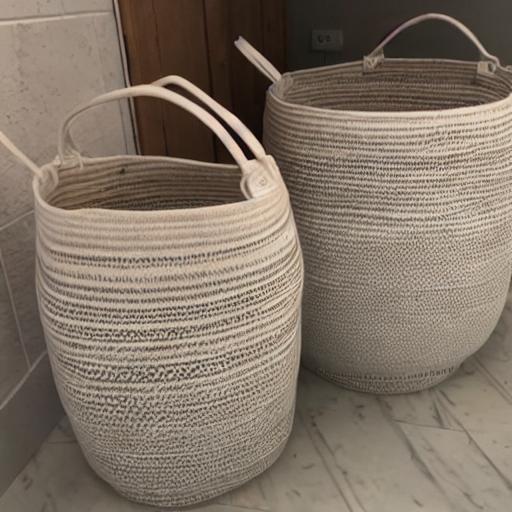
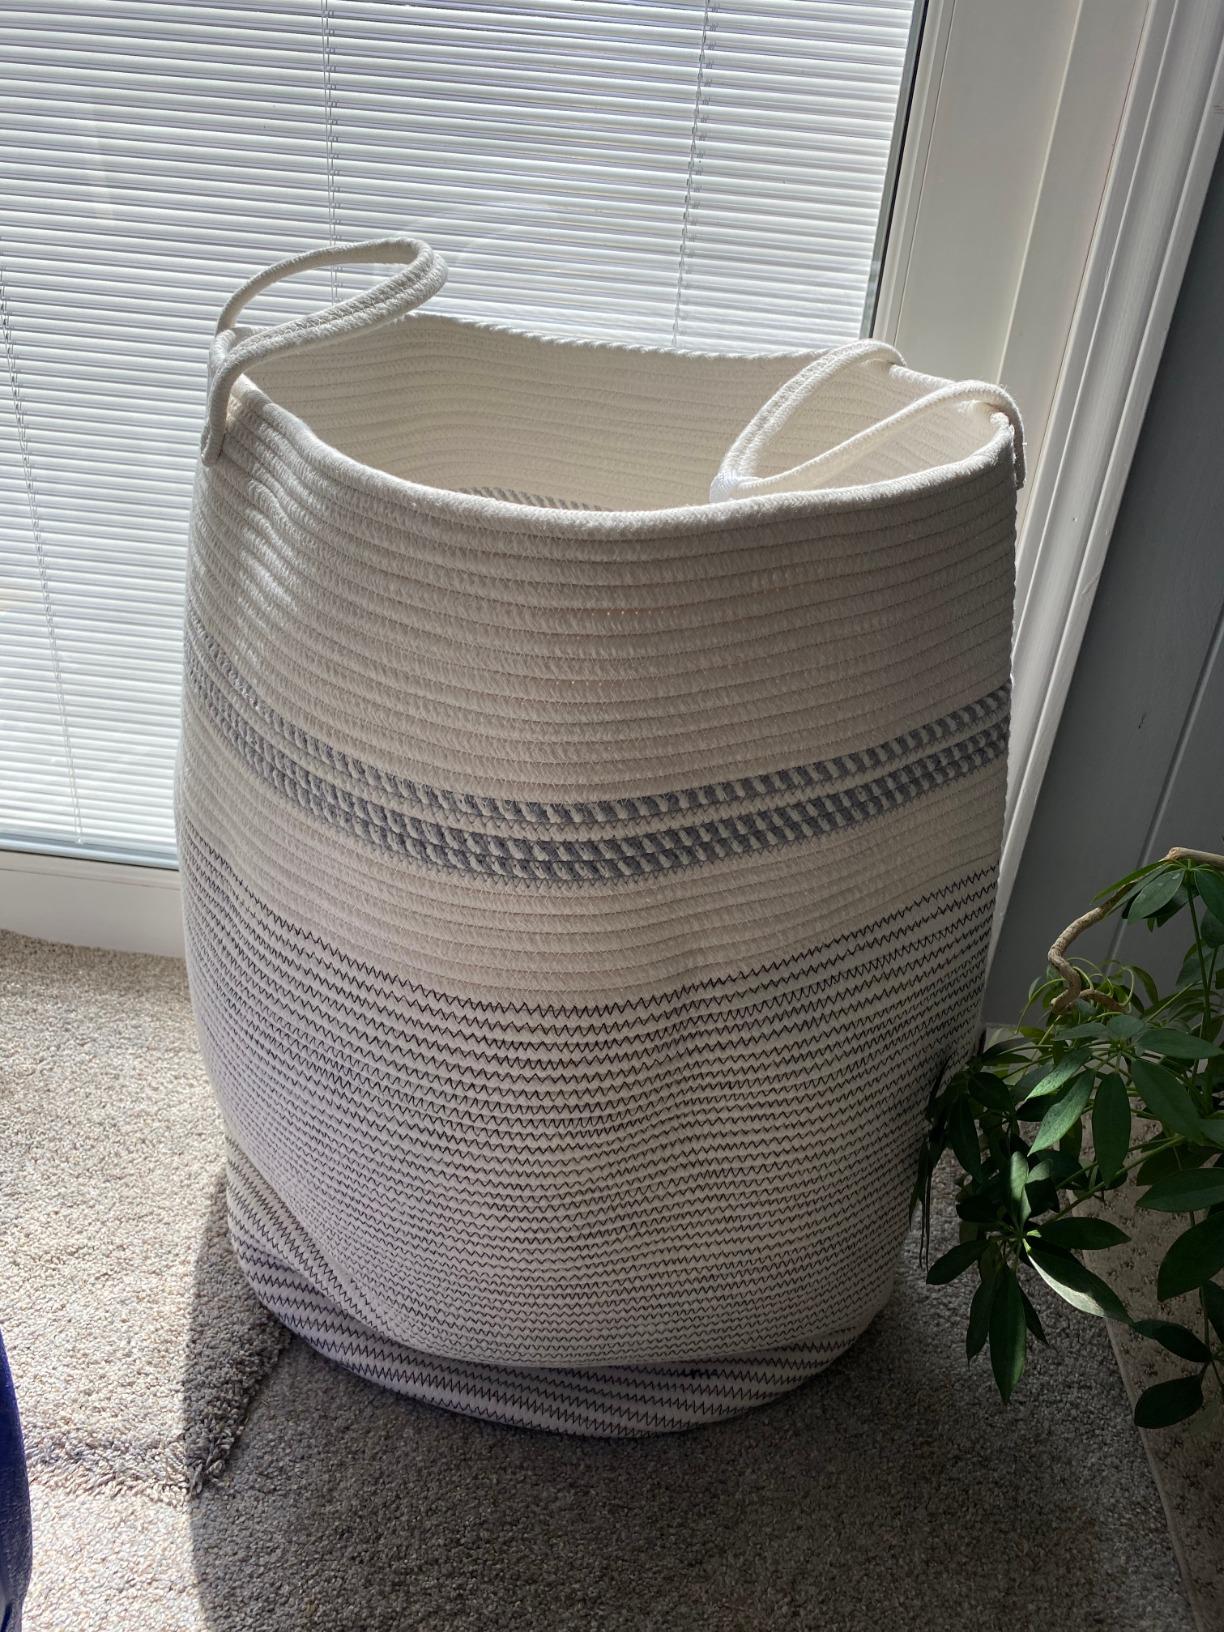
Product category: items_hamper
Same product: no